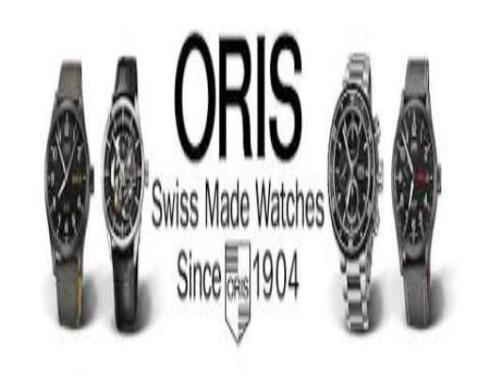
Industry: Clothes